Wabuska station

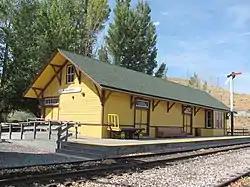
Station in 2012

The Wabuska Railroad Station, on South Carson Street in Carson City, Nevada, was built in 1906. It was a work of the Southern Pacific Co. It was listed on the National Register of Historic Places in 1984.